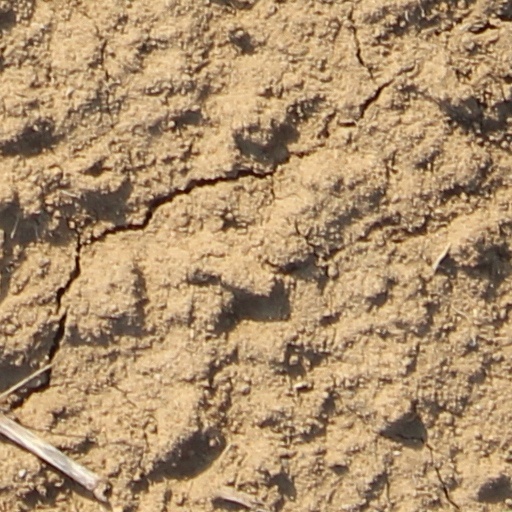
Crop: wheat